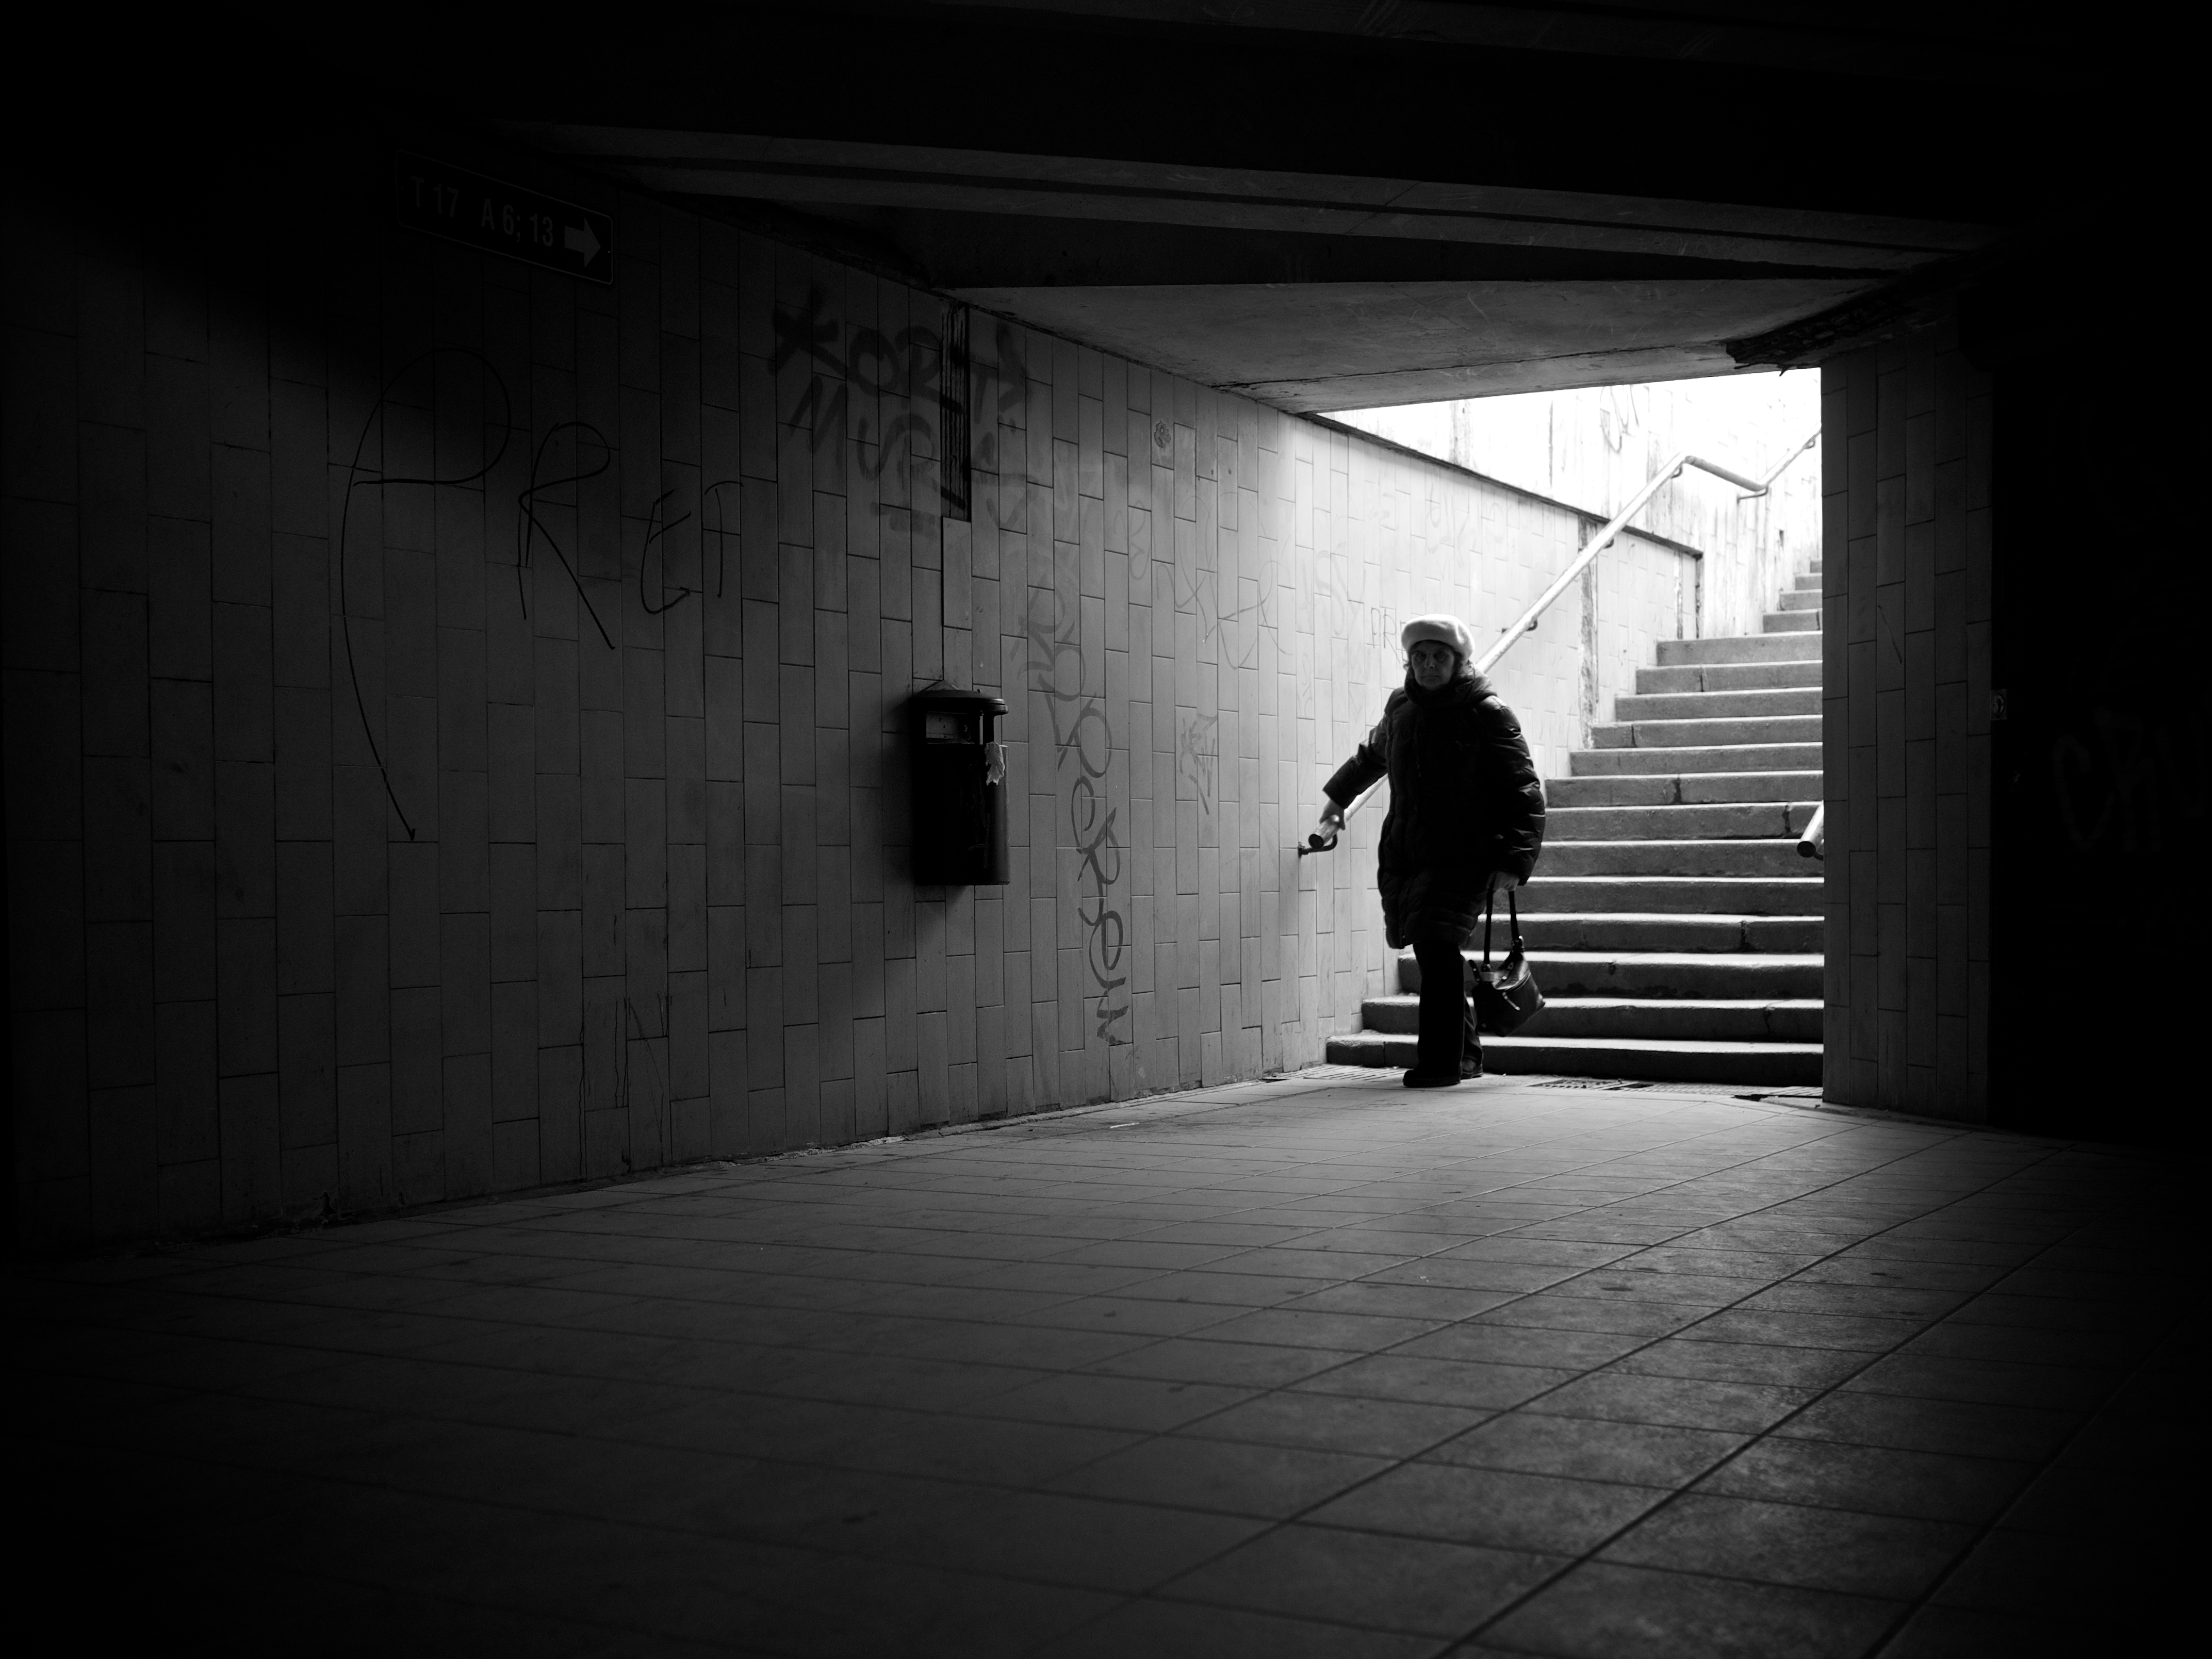
light, black and white, white, street, photography, ebook, color, shadow, training, darkness, black, monochrome, streetphotography, flickr, thomas, video, olympus, photograph, snapshot, omd, fuji, shape, leica, monochrom, leuthard, hcb, thomasleuthard, monochrome photography, film noir